Time (2020 film)

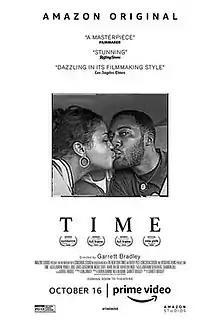
Promotional release poster

Time is a 2020 American documentary film produced and directed by Garrett Bradley. It follows Sibil Fox Richardson and her fight for the release of her husband, Rob, who was serving a 60-year prison sentence for engaging in an armed bank robbery.